Brook Jacoby

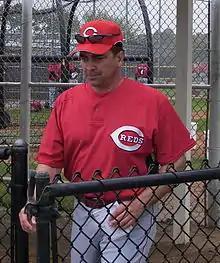
Jacoby with the Cincinnati Reds

Brook Wallace Jacoby (born November 23, 1959) is an American former third baseman. He played in the major leagues from 1981 through 1992, and in Japan in 1993. His father, Brook Wallace Jacoby Sr., played in the Philadelphia Phillies organization in 1956.